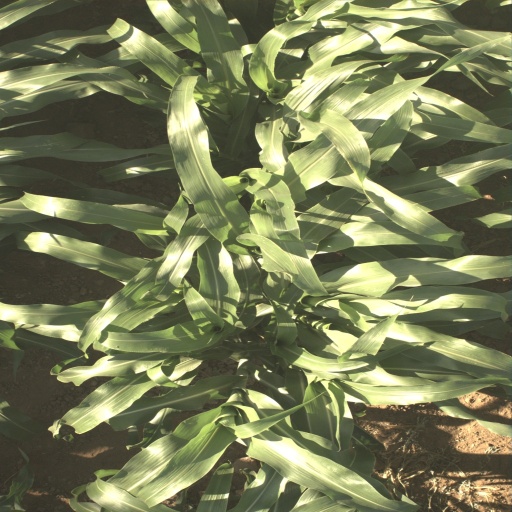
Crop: sorghum